Hall effect sensor

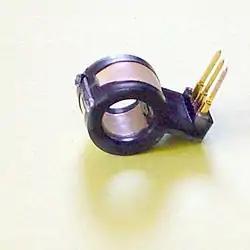
Hall effect current sensor with internal integrated circuit amplifier. 8 mm opening. Zero current output voltage is midway between the supply voltages that maintain a 4 to 8-volt differential. The non-zero current response is proportional to the voltage supplied and is linear to 60 amperes for this particular (25 A) device.

When electrons flow through a conductor, a magnetic field is produced. Thus, it is possible to create a non-contacting current sensor or ammeters. The device has three terminals. A sensor voltage is applied across two terminals and the third provides a voltage proportional to the current being sensed. This has several advantages; no additional resistance (a "shunt", required for the most common current sensing method) needs to be inserted in the primary circuit. Also, the voltage present on the line to be sensed is not transmitted to the sensor, which enhances the safety of measuring equipment.